Karel Loprais

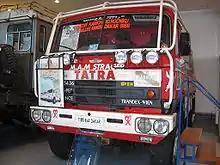
Tatra 815 4x4 - The 1988 rally winner in the Koprivnice Technical Museum

He started working in Tatra, Kopřivnice, Czechoslovakia, as a factory worker in 1967, later becoming a test driver. He competed with a Tatra 815 truck in the Dakar Rally for the first time in 1986, being disqualified from the 2nd place for arriving late to the last stage start. He competed 19 times between 1986-2006 and claimed six titles (1988, 1994, 1995, 1998, 1999, 2001), four second places (1987, 1996, 2000, 2002), one third place (1992), two fourth places (1990, 1991) and one seventh place (2004).